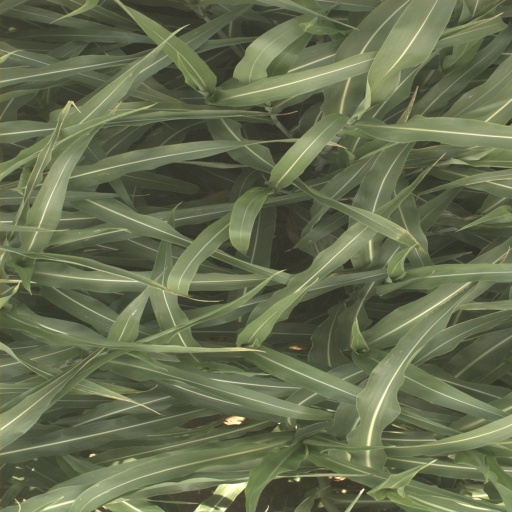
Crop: sorghum